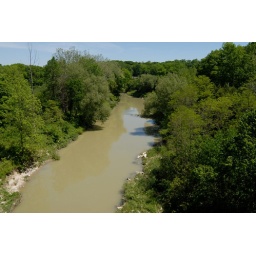
This is a shallow, slow-moving river near Arkona, Ontario. This view is from the bridge crossing the gorge.